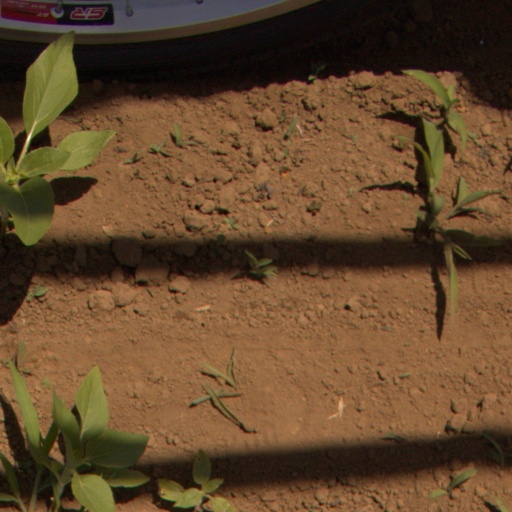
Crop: Jerusalem artichoke